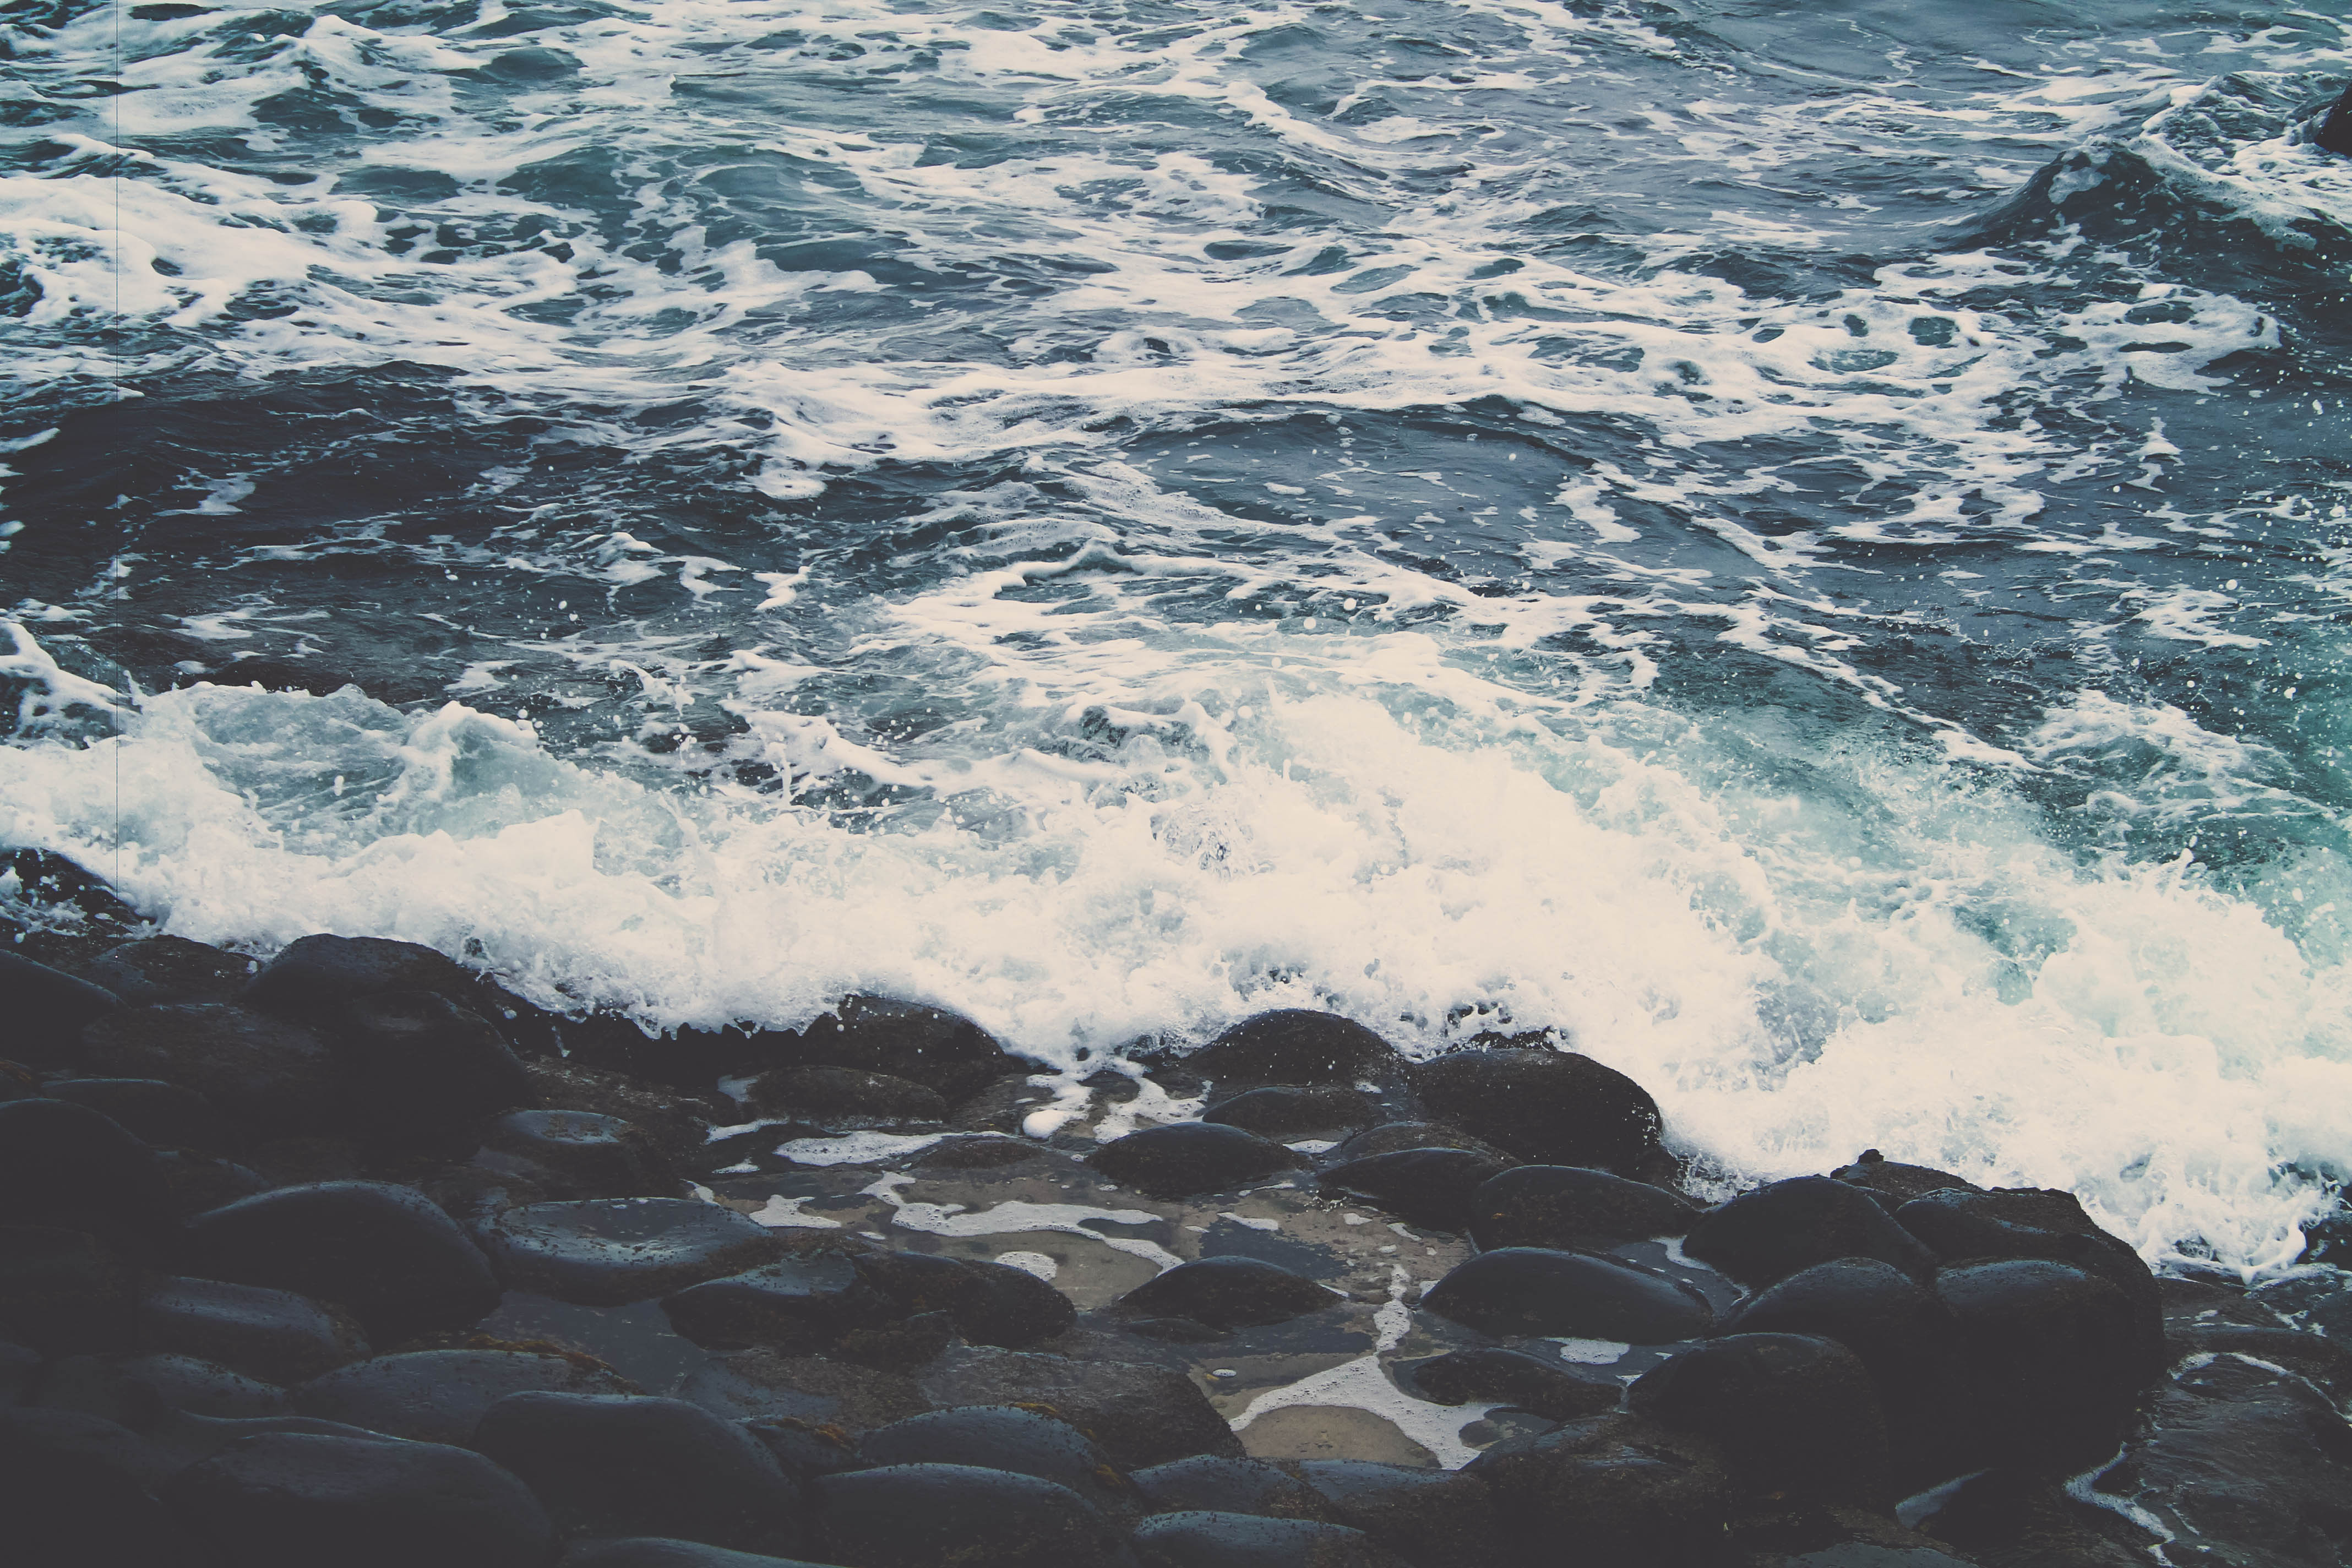
sea, coast, water, rock, ocean, horizon, shore, wave, stream, reflection, bay, rapid, seashore, body of water, rocks, stones, waves, cape, wind wave